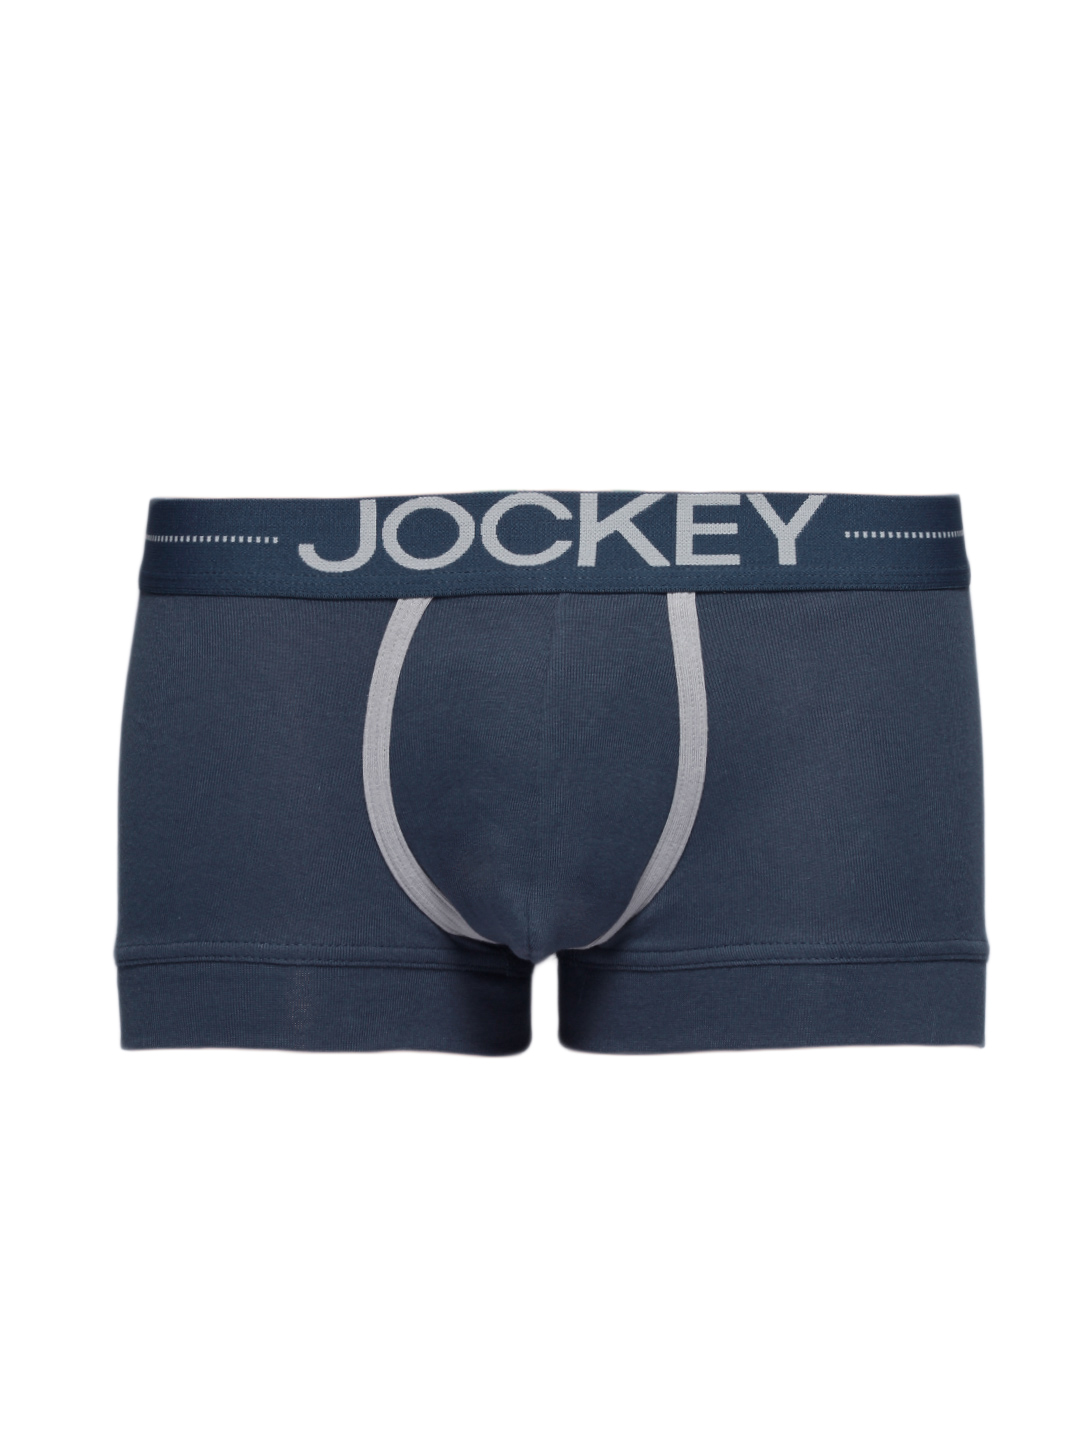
Jockey COMFORT PLUS Men Comfort Plus Blue Trunks 8015
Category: Apparel / Innerwear / Trunk
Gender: Men
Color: Blue
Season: Summer 2016
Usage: Casual